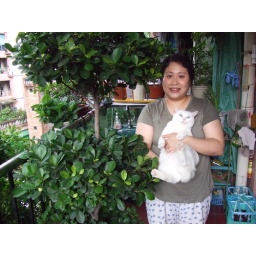
Wife with a big fat white kat, standing near a tree.